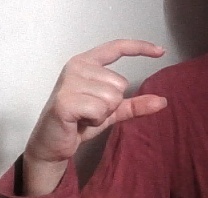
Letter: dal